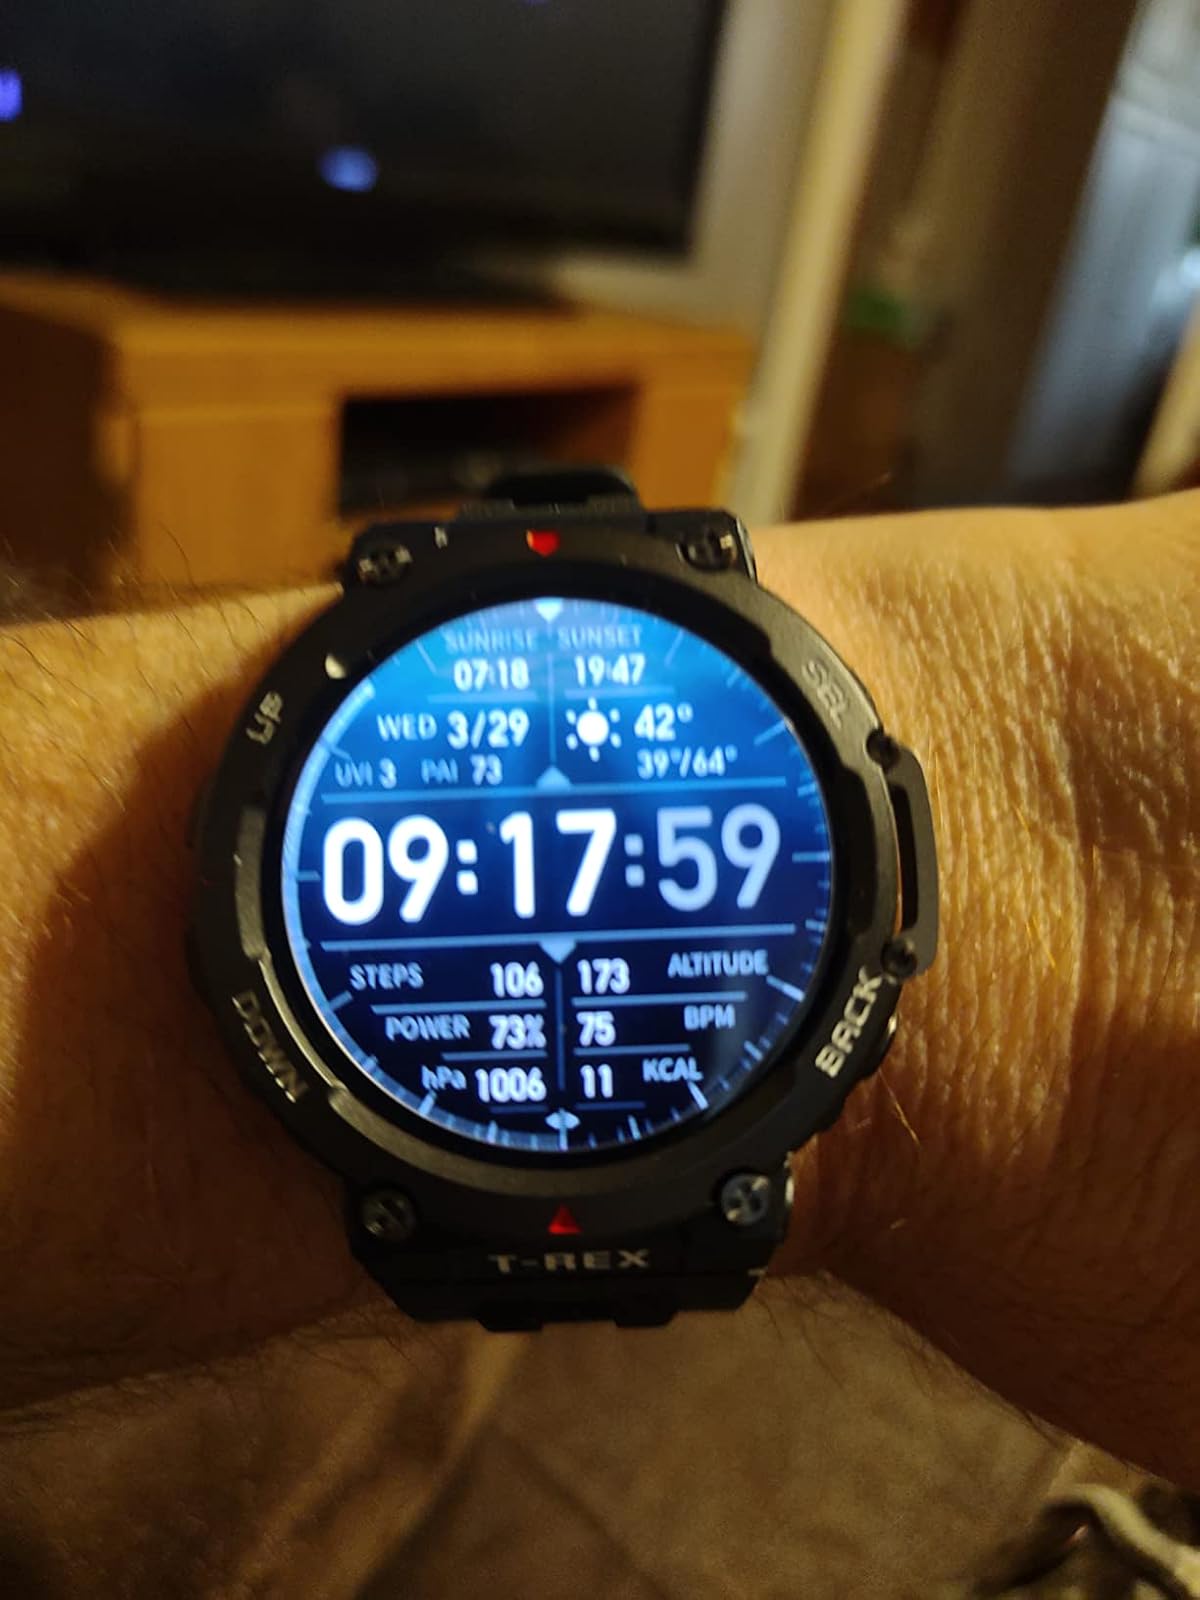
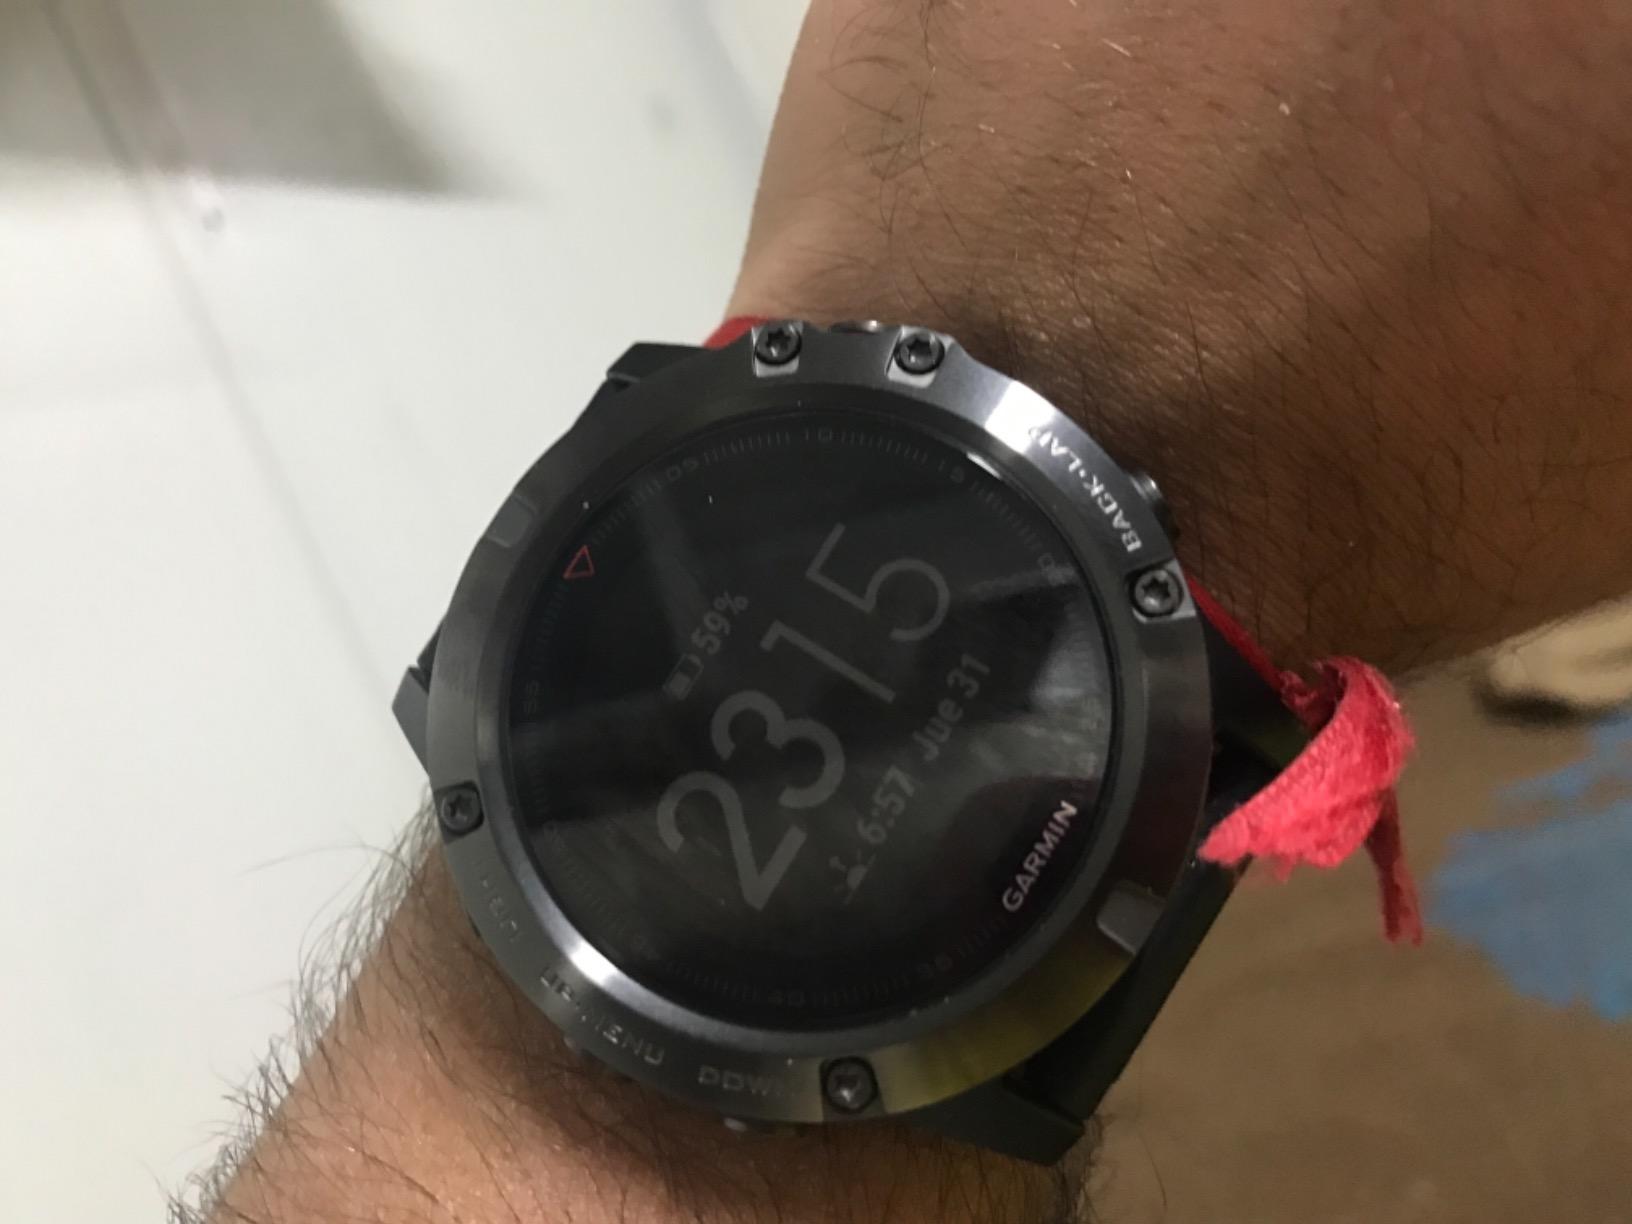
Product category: smartwatch
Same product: no